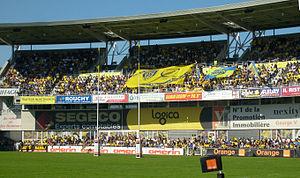
Montferrand était du XIIᵉ siècle à 1630 une ville comtale et une ville autonome jusqu'à 1731, moment où l'édit de Troyes est appliqué fusionnant ainsi les deux villes de Clermont et Montferrand, longtemps rivales. Montferrand est aujourd'hui un quartier de la ville de Clermont-Ferrand, dans le département français du Puy-de-Dôme en région Auvergne-Rhône-Alpes.